Sociological classifications of religious movements

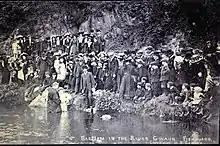
A scene from the 1904–1905 Welsh revival. Dan Davies of Hermon Chapel conducting a baptism in the River Gwaun in 1905.

As Weber's ideas on church and sect have developed in the course of time, what follows is a sketch of key definitions and themes.